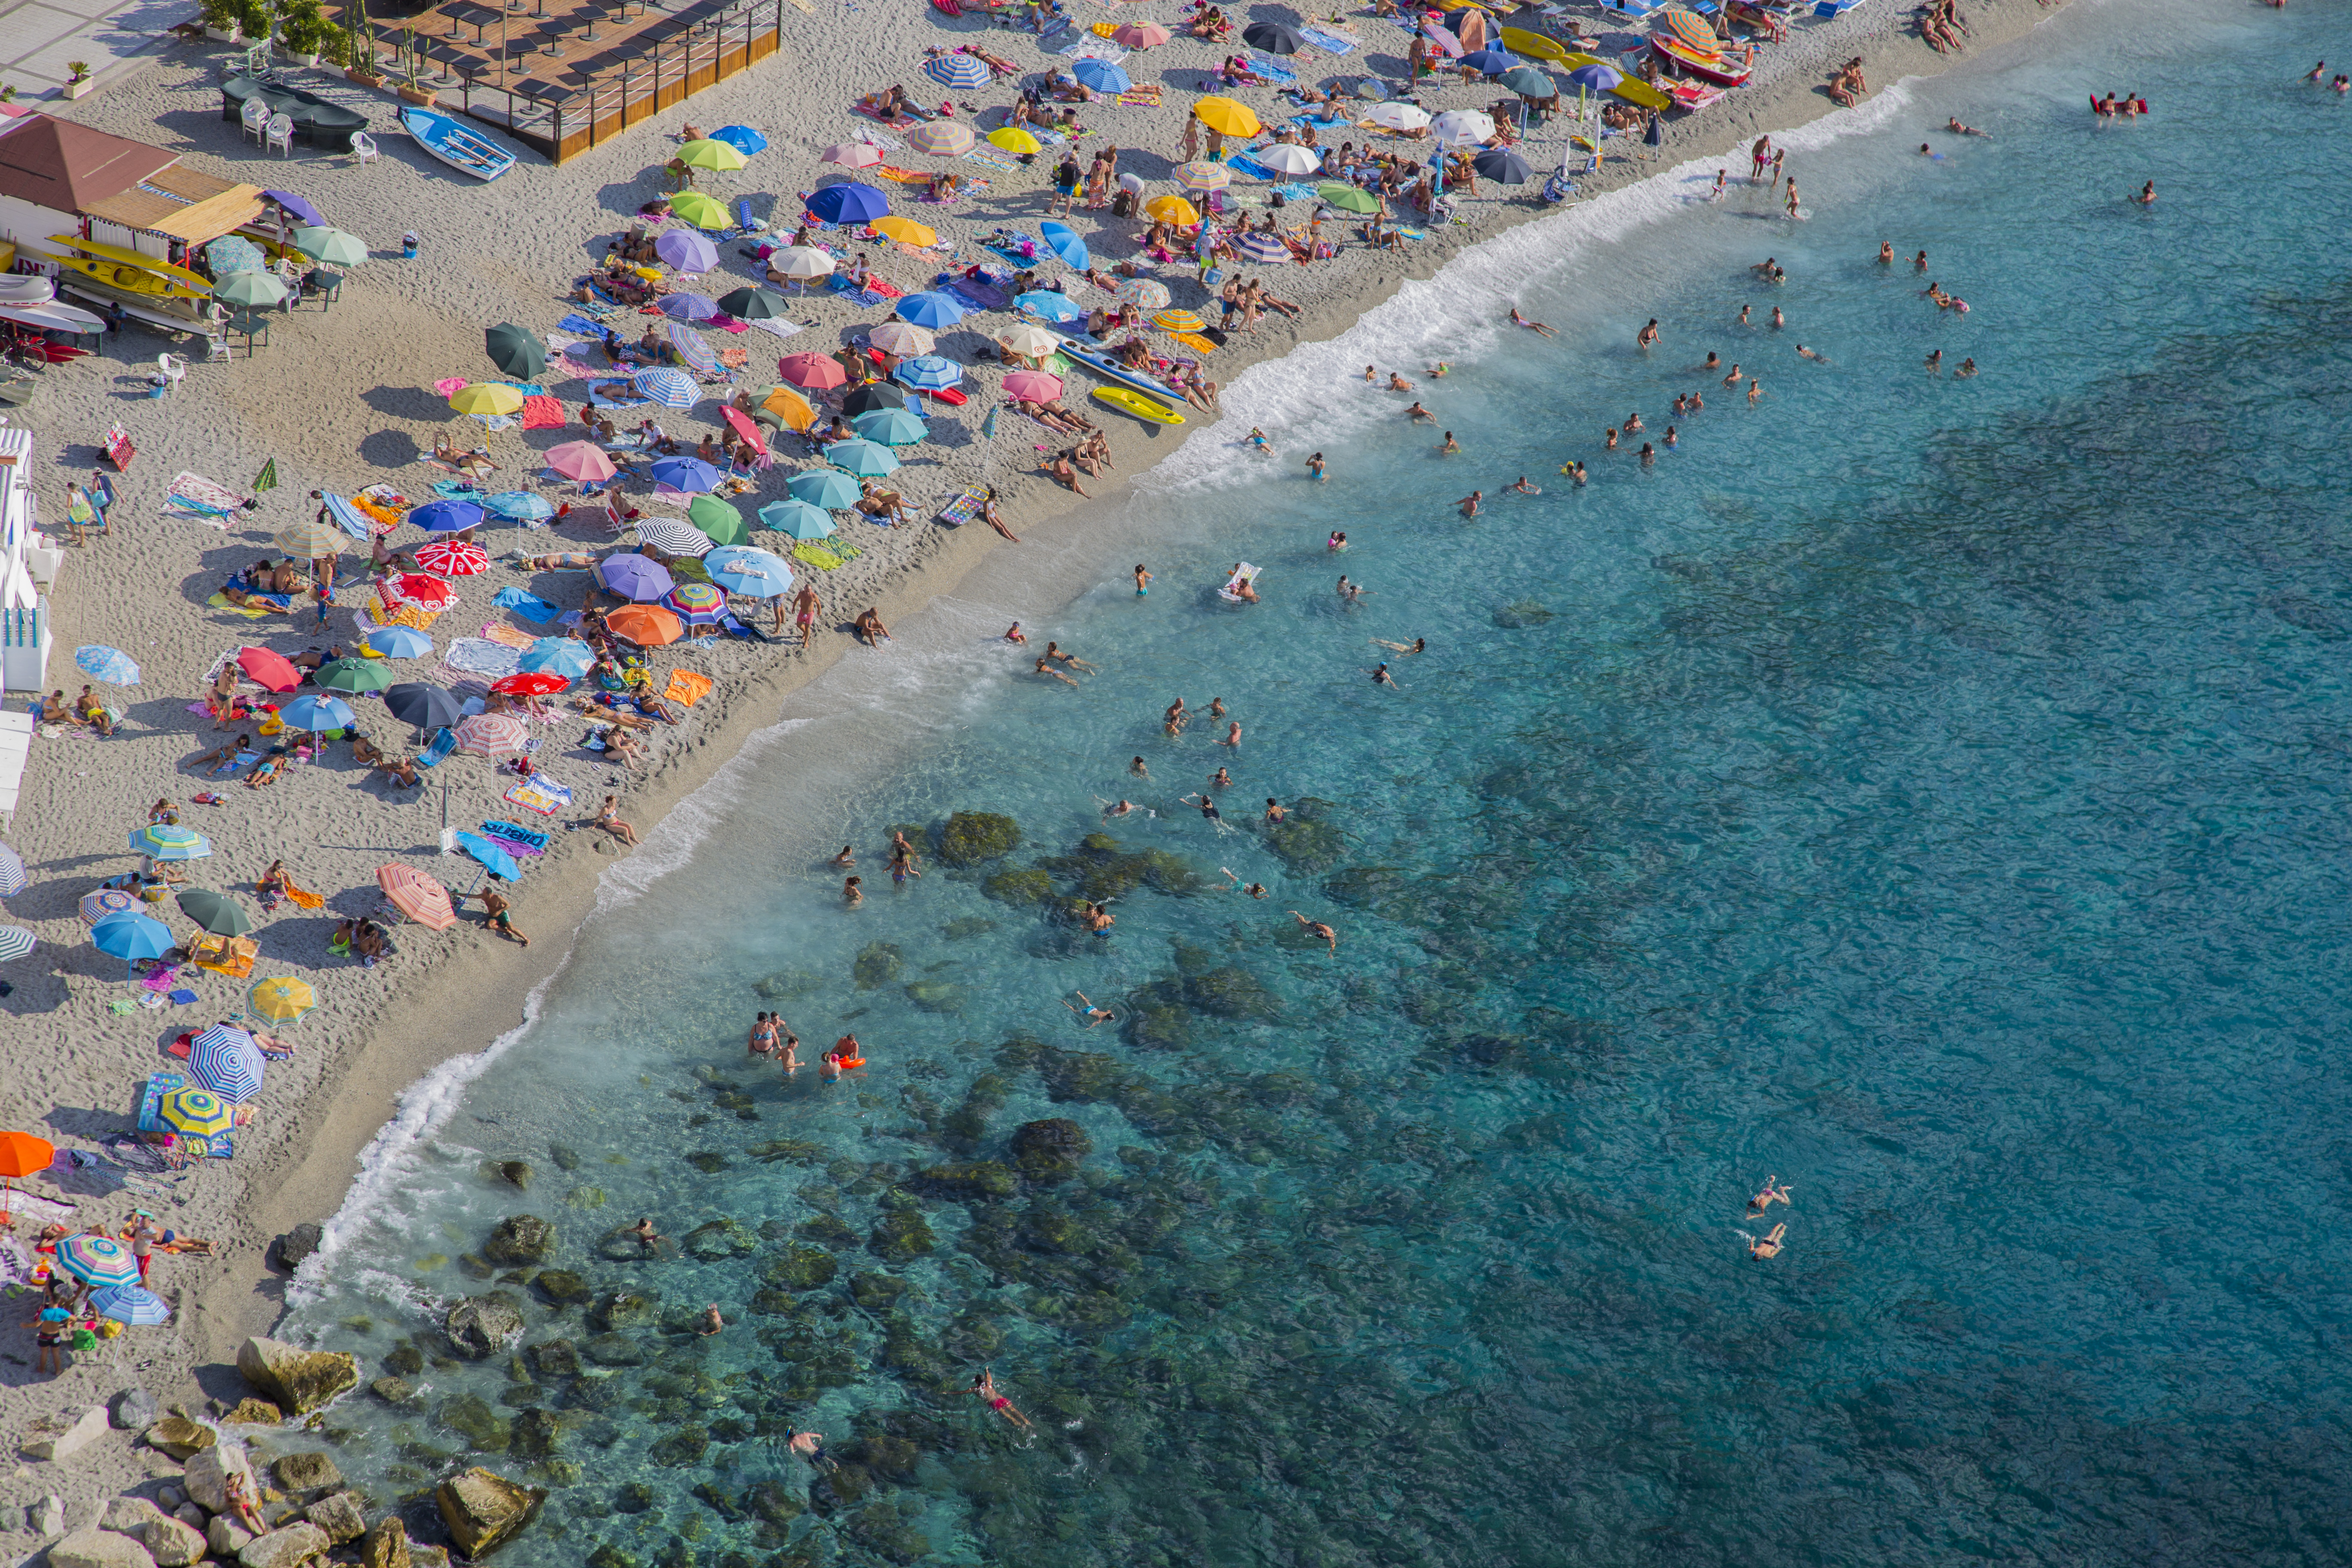
architecture, building, buildings, city, coast, coast town, culture, hill, historic, house, houses, landmark, landscape, old, panorama, sea, southern, tourism, town, travel, urban, view, village, water, body of water, shore, beach, leisure, ocean, vacation, coastal and oceanic landforms, sky, rock, wave, sand, recreation, fun, reef